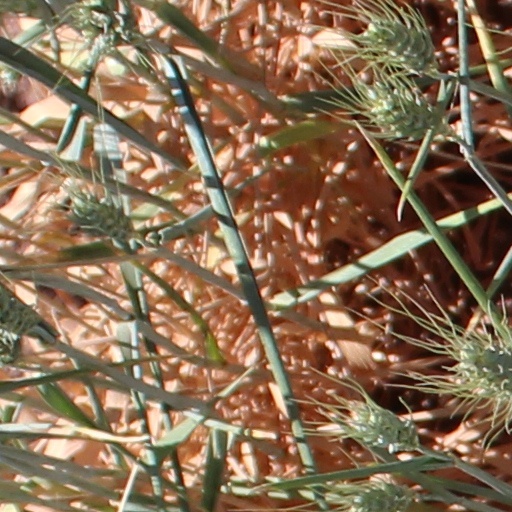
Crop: wheat